George Lawson (Australian politician)

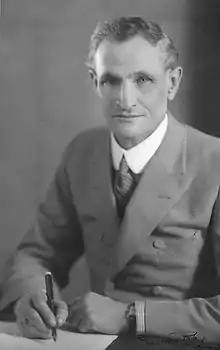
Lawson in the 1930s

Lawson was elected an alderman of the Windsor Town Council from 1916 to 1921 and appointed as an Australian Labor Party member of the Queensland Legislative Council in 1919, and helped bring about its abolition in 1922. He was elected the member for Brisbane in the Australian House of Representatives in the 1931 elections. With the election of the Curtin government in 1941 he became Minister for Transport, but lost his position in the ministry after the 1943 elections. After Labor's defeat in 1949 elections, he was a strong supporter of H. V. Evatt and opponent of both communists and "groupers".